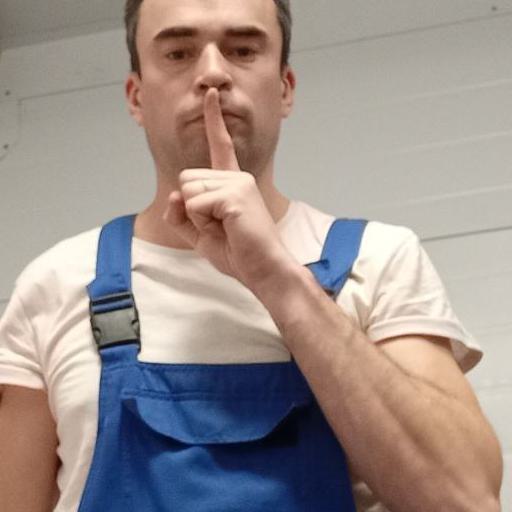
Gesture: mute